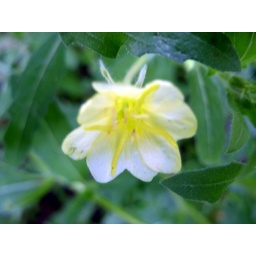
Little yellow flower in my yard.